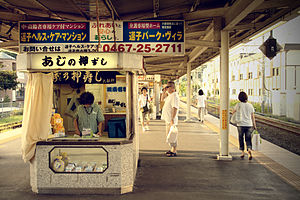
Ekiben
Ekiben-bod på Kamakura Station.
Ekiben er en bestemt form for japanske bento, der sælges i japanske tog og stationer.